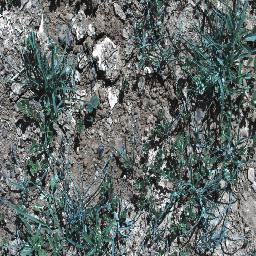
Label: negative